A Wilhelm Scream

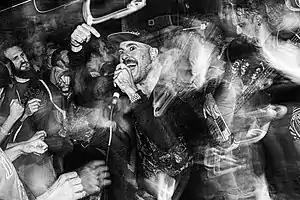
A Wilhelm Scream in Norfolk, Virginia, in 2022

A Wilhelm Scream (abbreviated as AWS) is a melodic hardcore band from New Bedford, Massachusetts, formed in 1999. Sonically, their music has been compared to that of Strung Out, Hot Water Music, Propagandhi, and Strike Anywhere. Their name is a reference to the Wilhelm scream, a famous stock sound effect mainly used in films. The band previously went by the names Koen and Smackin' Isaiah, though the latter was the only name to be used in any major releases. "The reason for the name changes from Koen to Smackin' Isaiah, then to A Wilhelm Scream was really a matter of them adding new members, and progressing/maturing as a band."